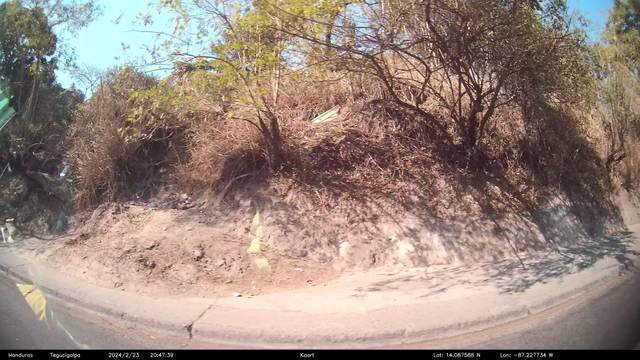
Region: Honduras
Coordinates: 14.088, -87.228